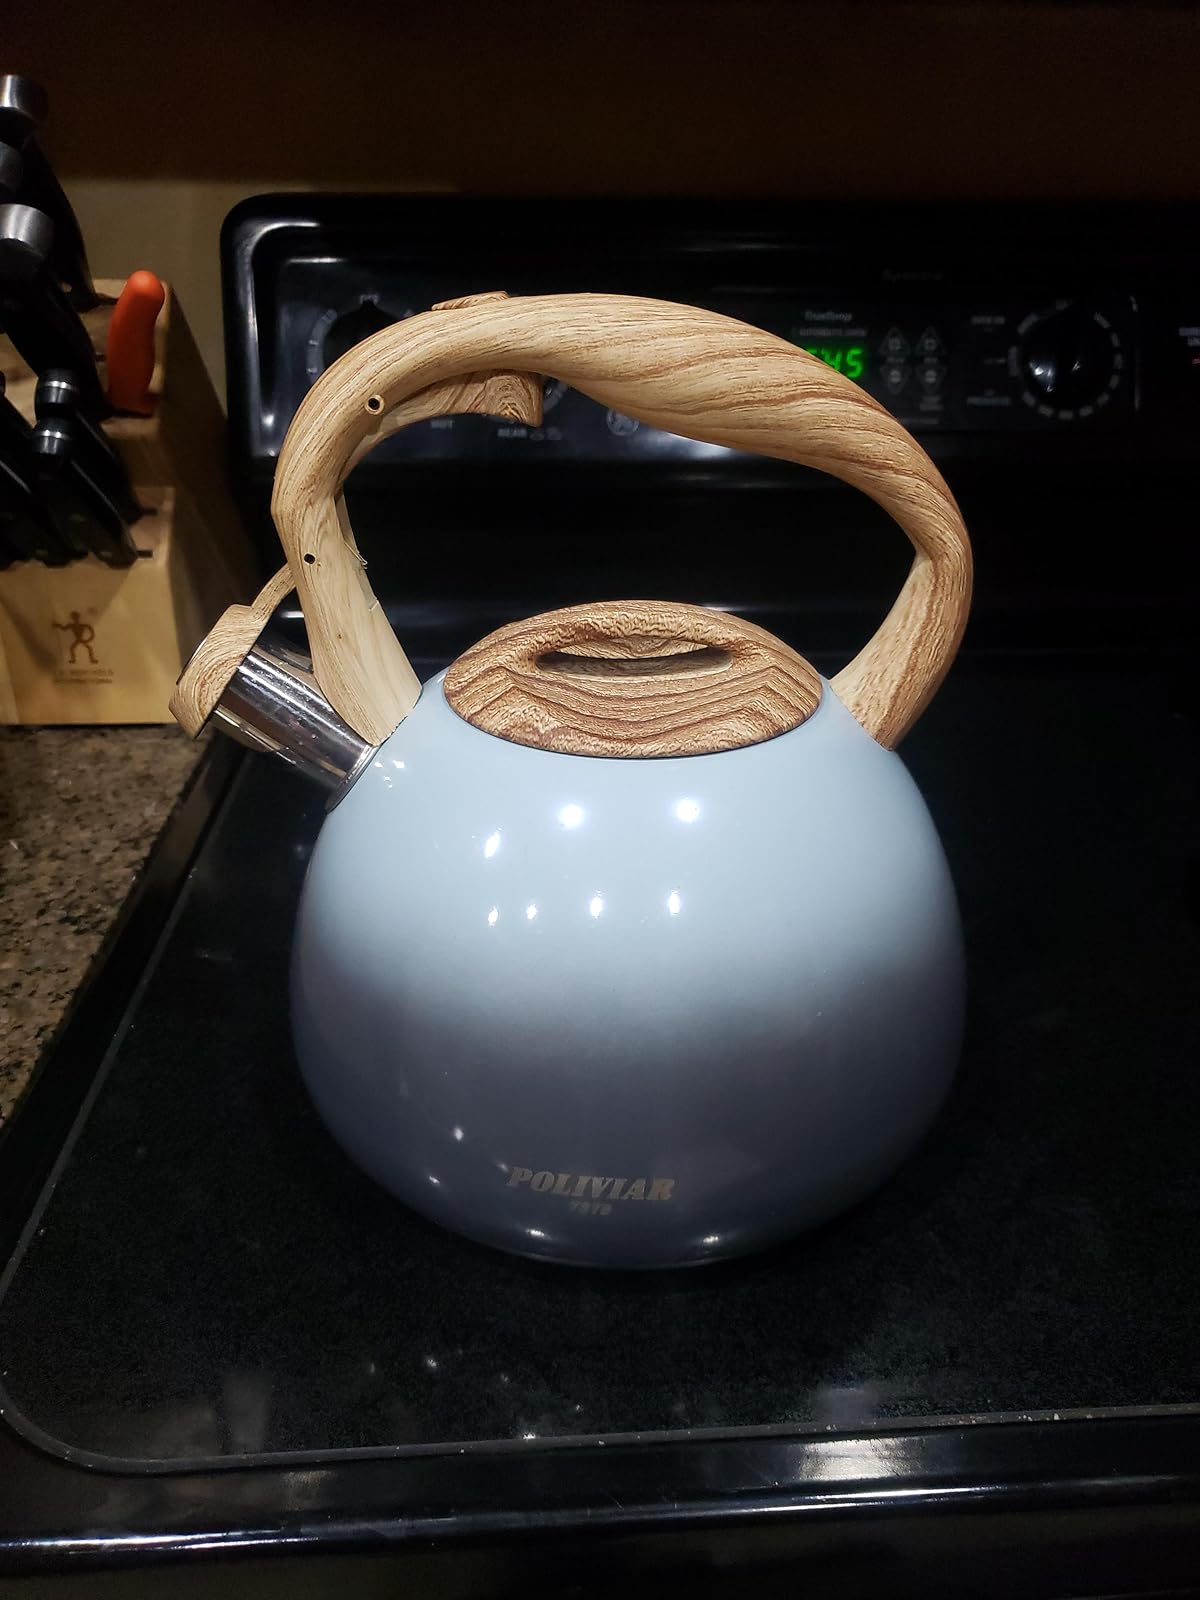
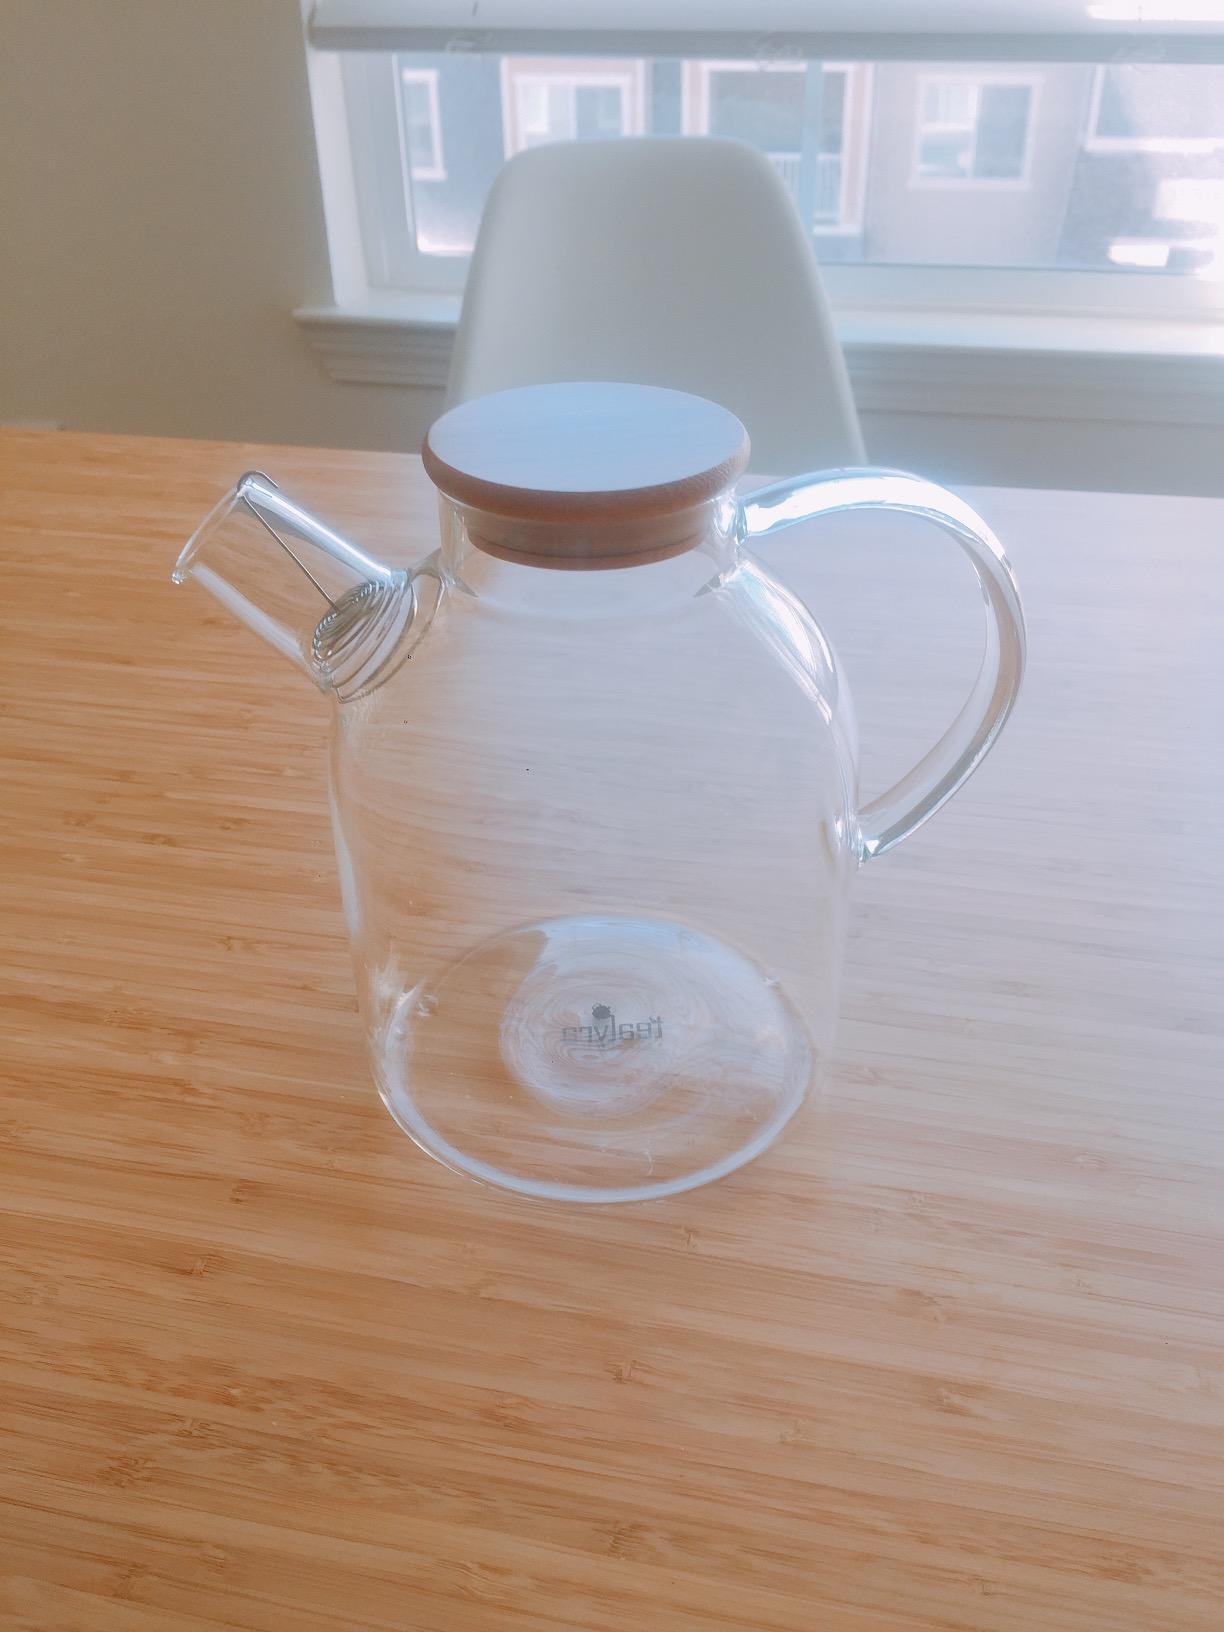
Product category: items_kettle
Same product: no